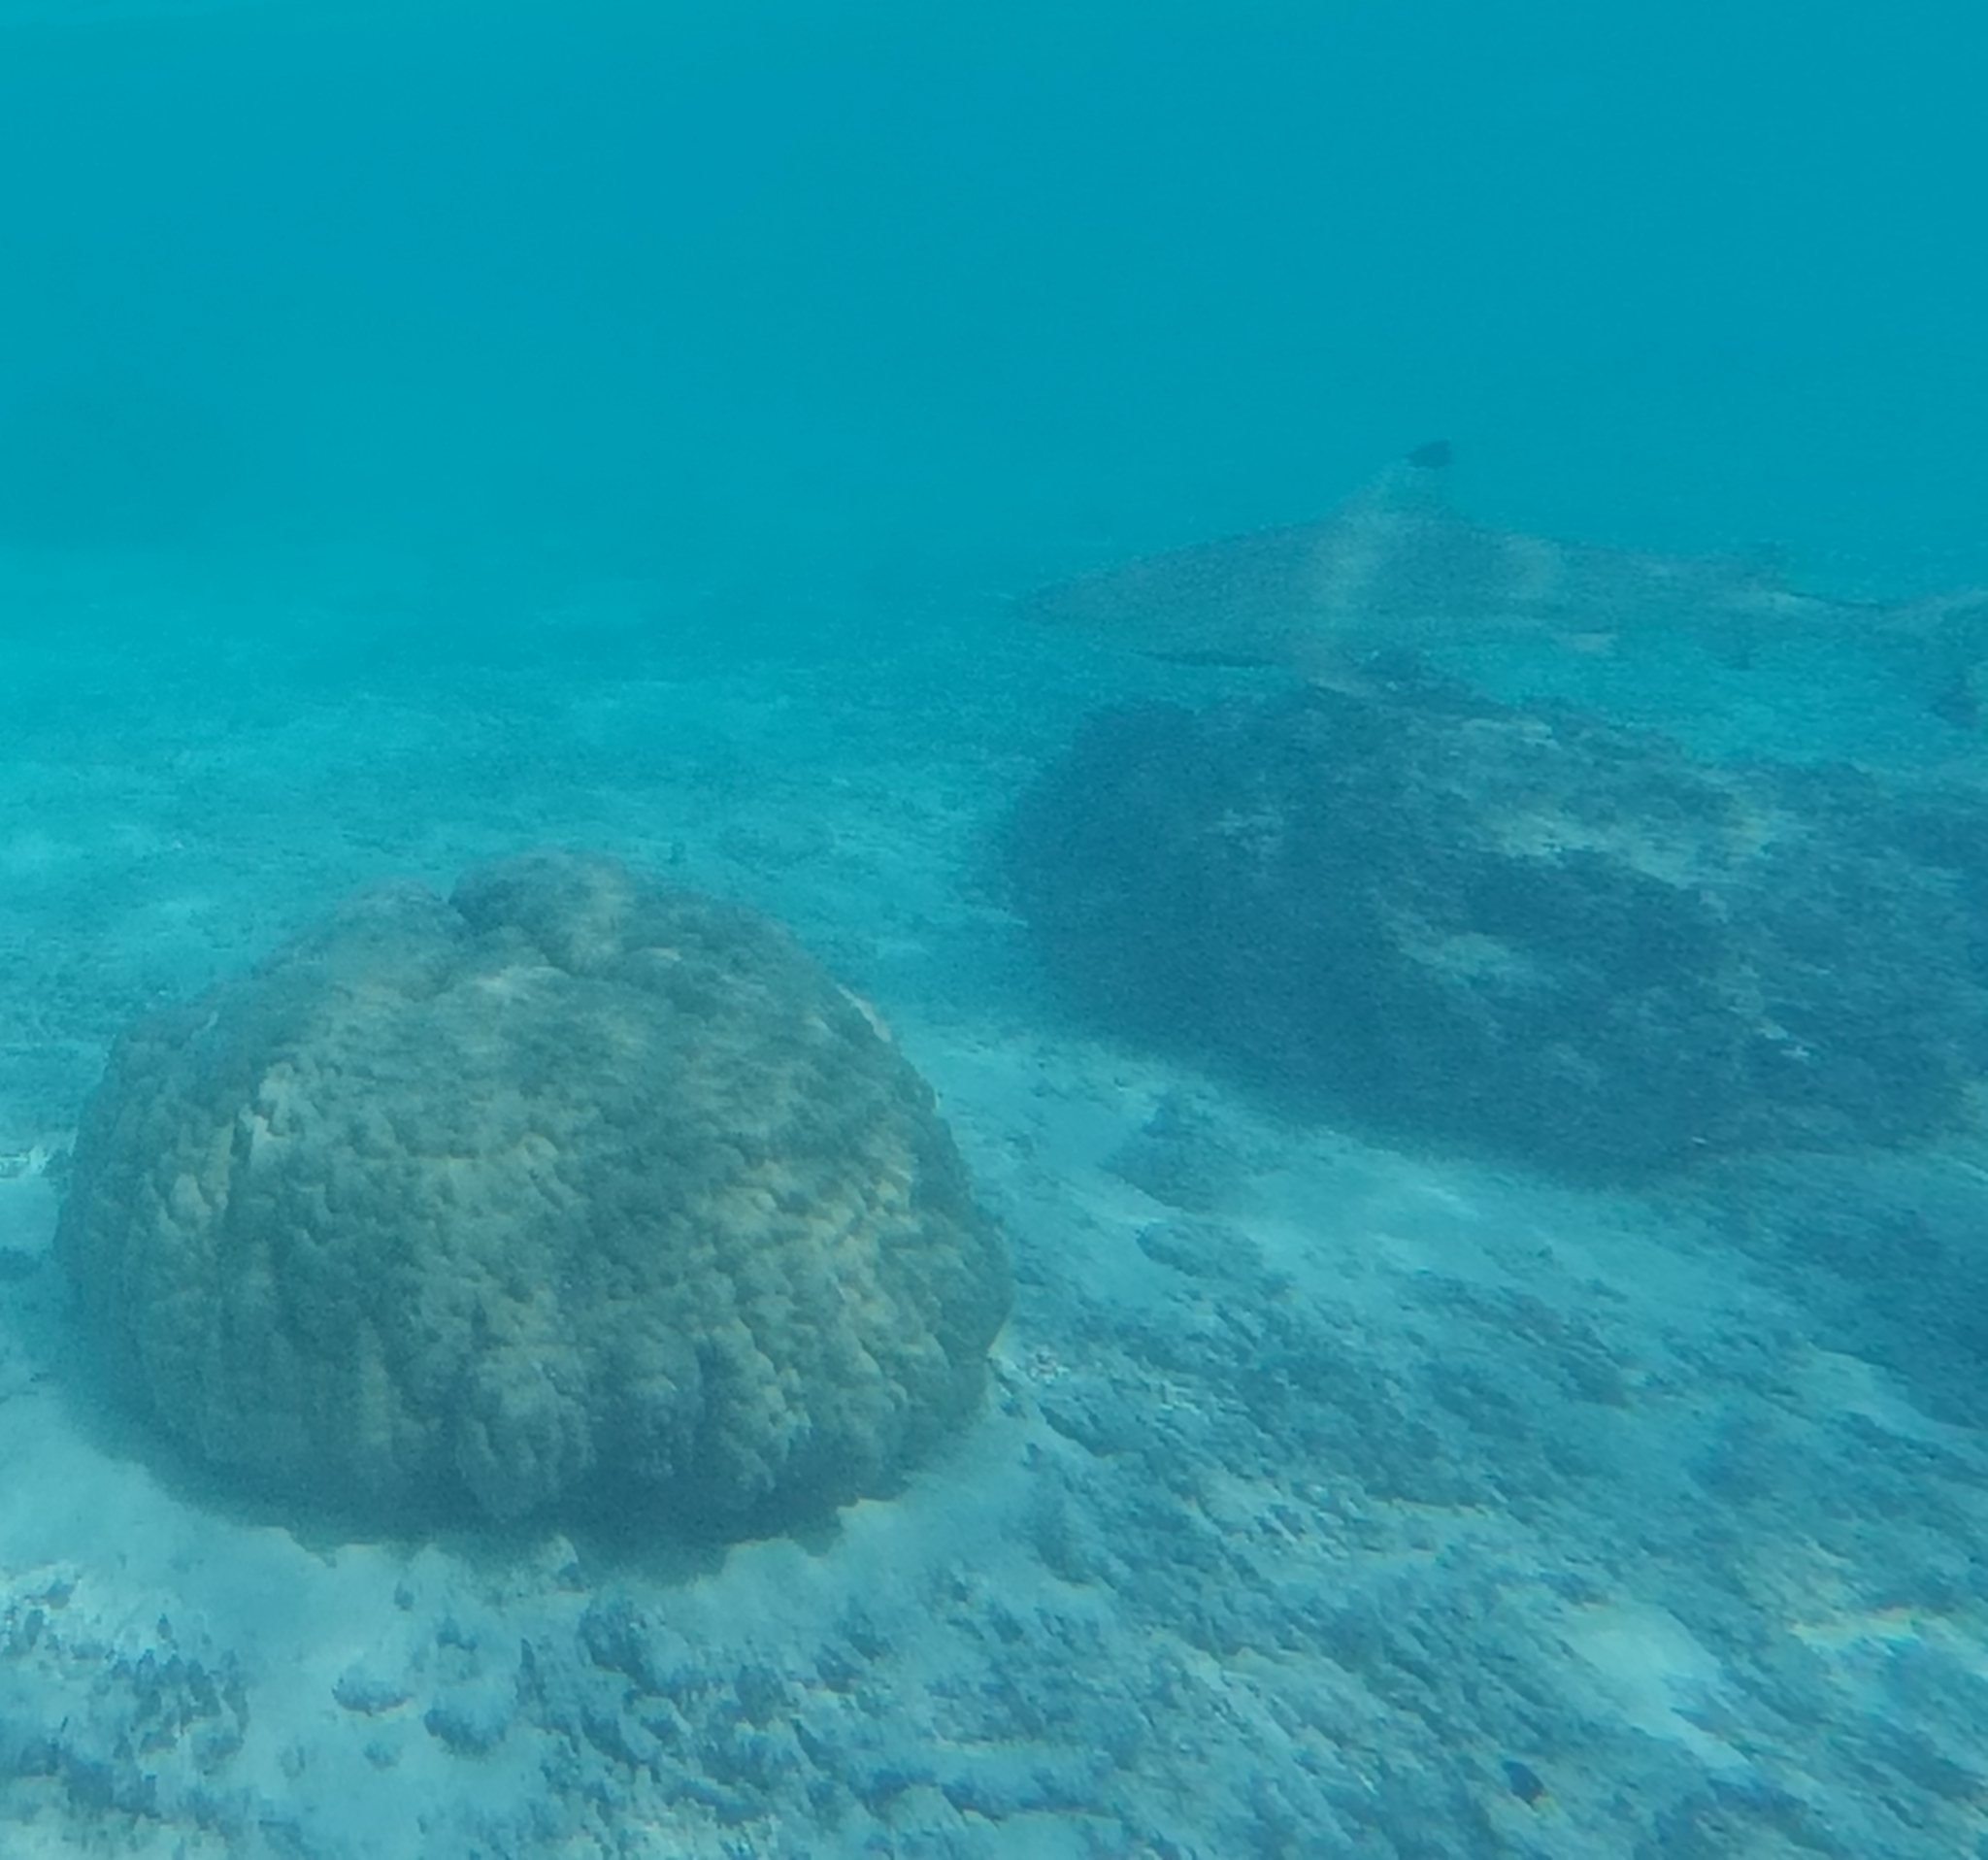
Carcharhinus melanopterus (Blacktip Reef Shark)